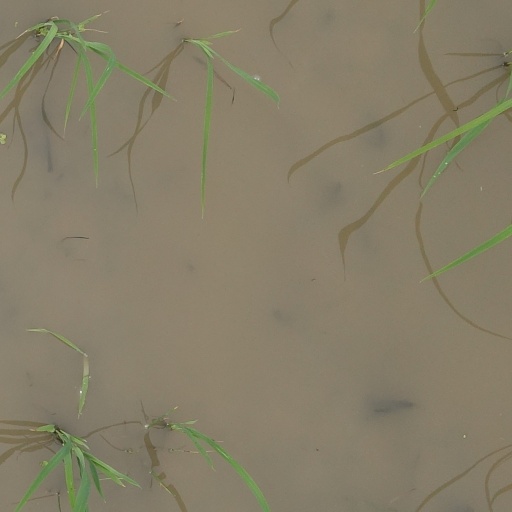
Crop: rice